Okra soup

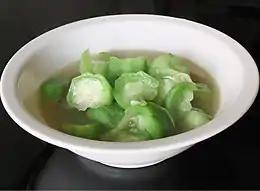
Indonesian "sayur oyong" (okra soup) in clear light broth

Okra or Okro is a word and soup that is believed to have originated from the Igbo speaking people of Nigeria, since the word itself is derived from the original Igbo term — "Ọkwụrụ" or Ọ́kụ̀rụ̀."It is prepared using the edible green seed pods of the okra flowering plant as a primary ingredient. Other vegetables can be added to the soup as well, such as ewedu, kerenkere, or Ugu leaf. Depending on the specific variant being prepared, okra soup can have a clear broth or be deep green in colour, much like the okra plant itself. Okra (and, by extension, okra soup) can have a slippery or "slimy" mouthfeel. The edible green seed pods can also be used in other stews and soups, such as the American dish gumbo.